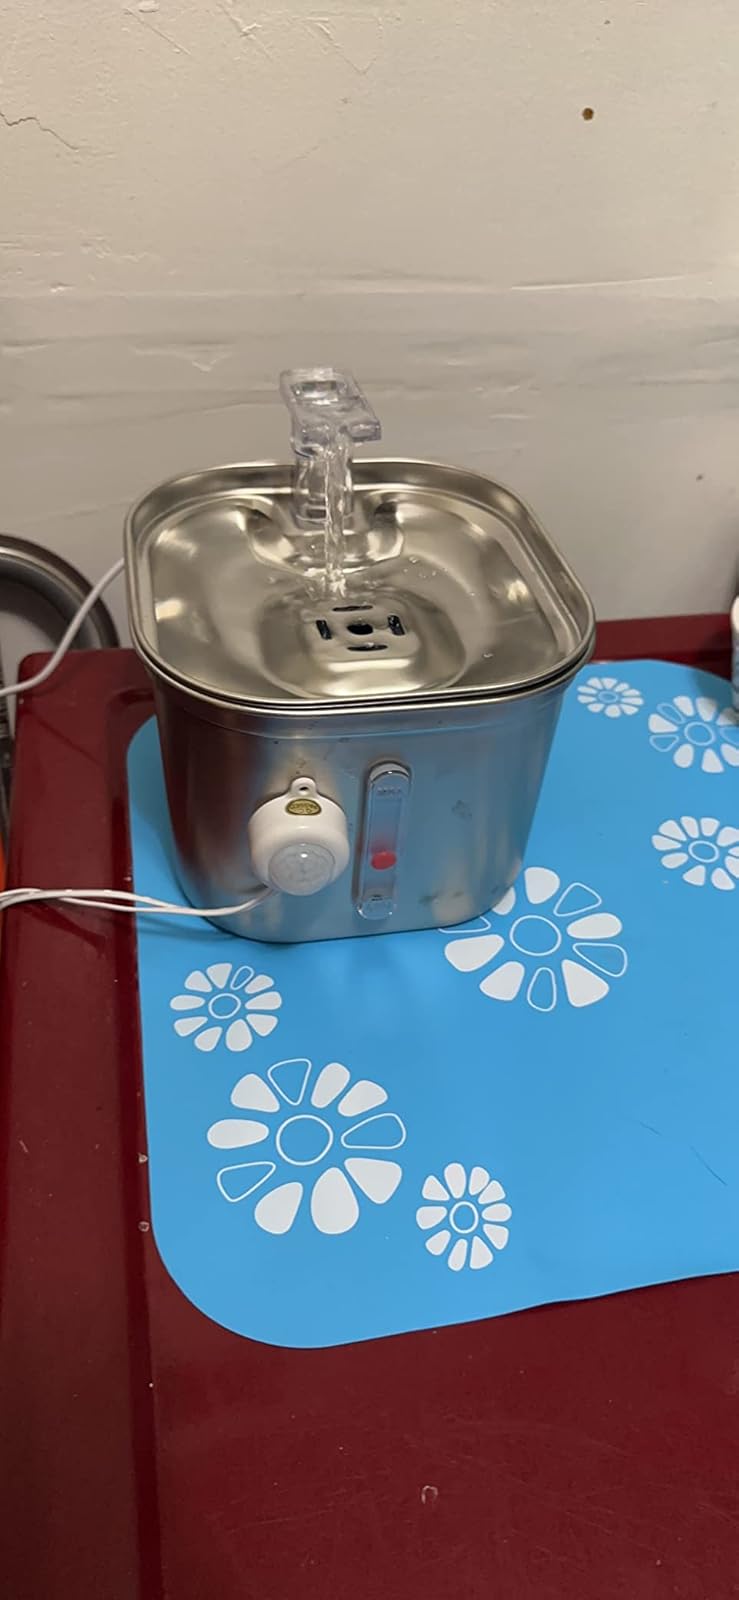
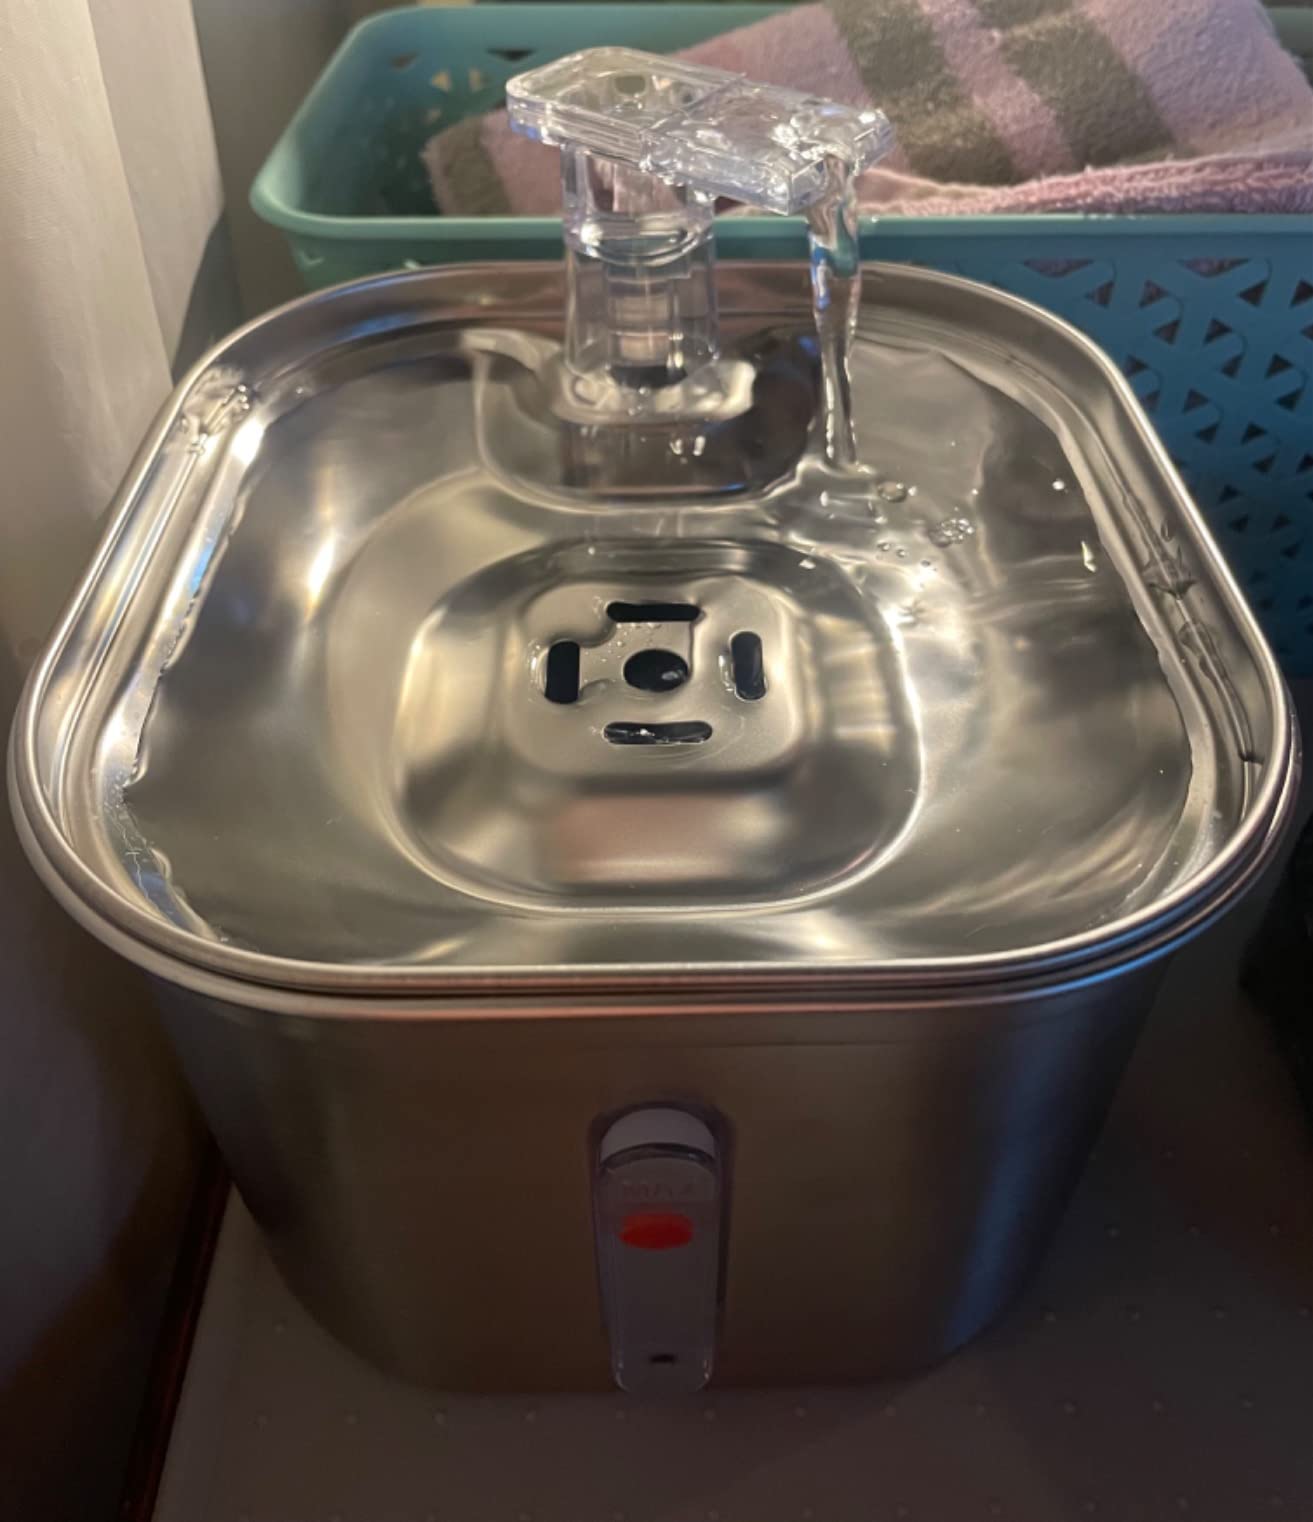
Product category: items_bowl
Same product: yes